Dülken

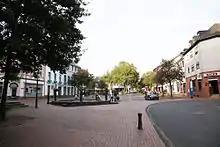
Market square of Dülken

Having a long history in textiles and fabrics, Dülken's economy has shifted since the 1920s towards engineering and since the 1970s towards various branches situated in the business park and industrial area Mackenstein. Simultaneously, a multitude of small and medium enterprises arose. With the closure of some engineering companies, the former factories were transformed into a number of smaller workshops and plants, a lot specialized in metal machining. Today (2014) the industrial area Mackenstein is going to be extended from Dülken to Mönchengladbach, reaching towards the Autobahn 52, in total a couple of a hundred acres additional to today's approximately .